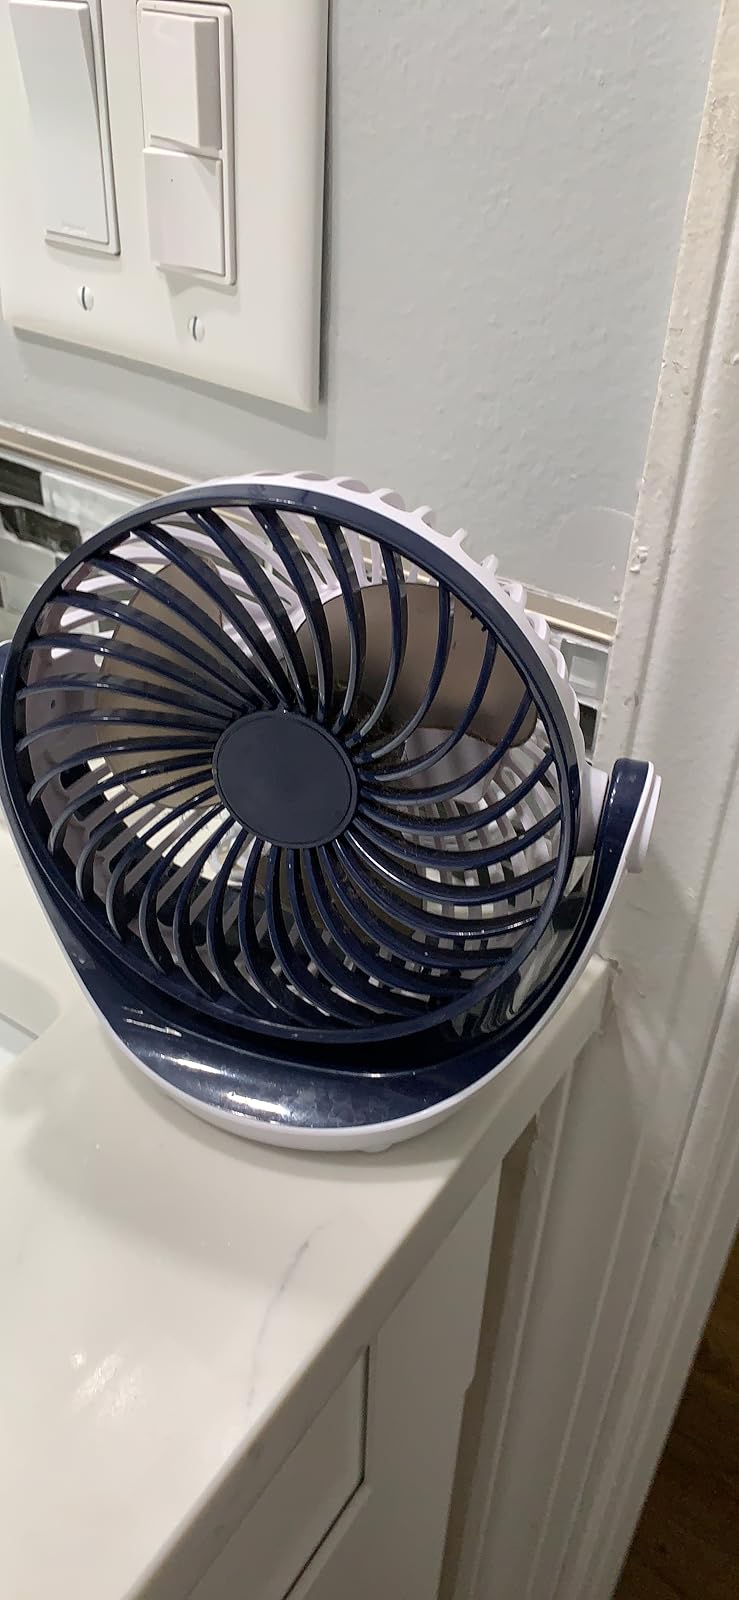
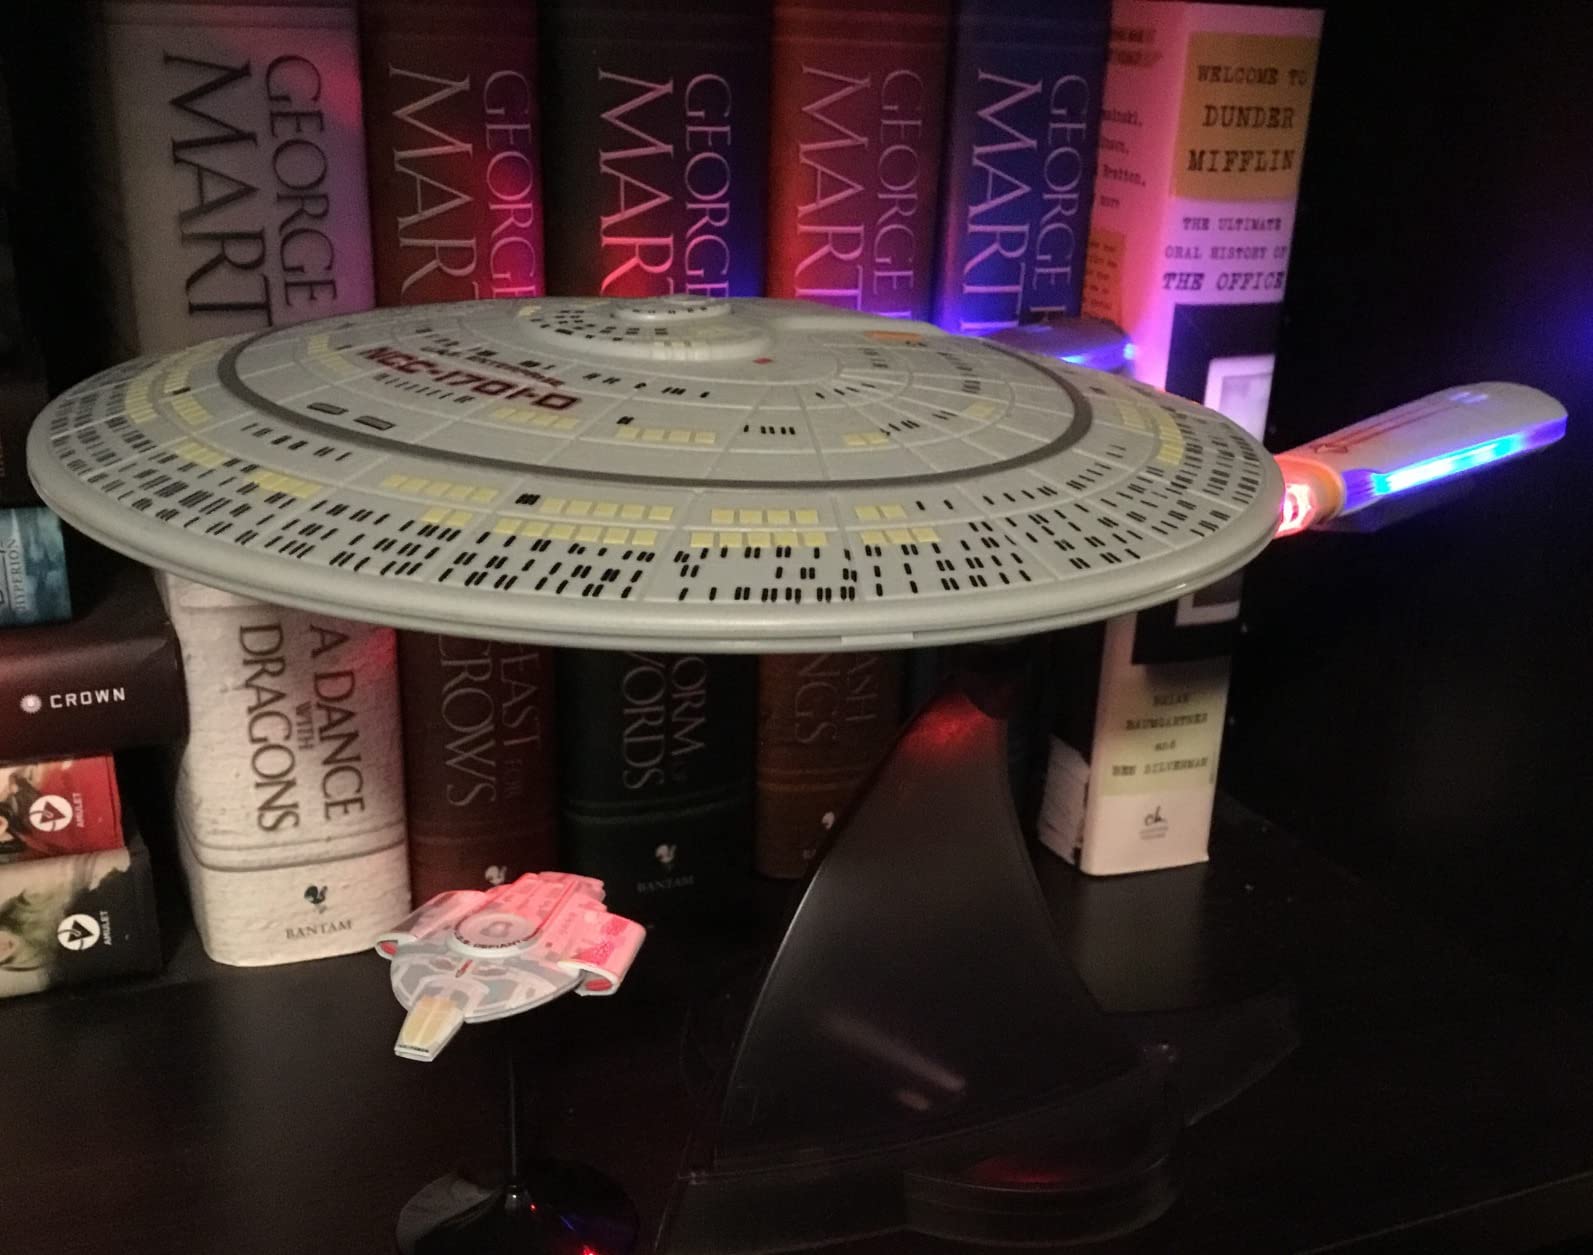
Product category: fan
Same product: no